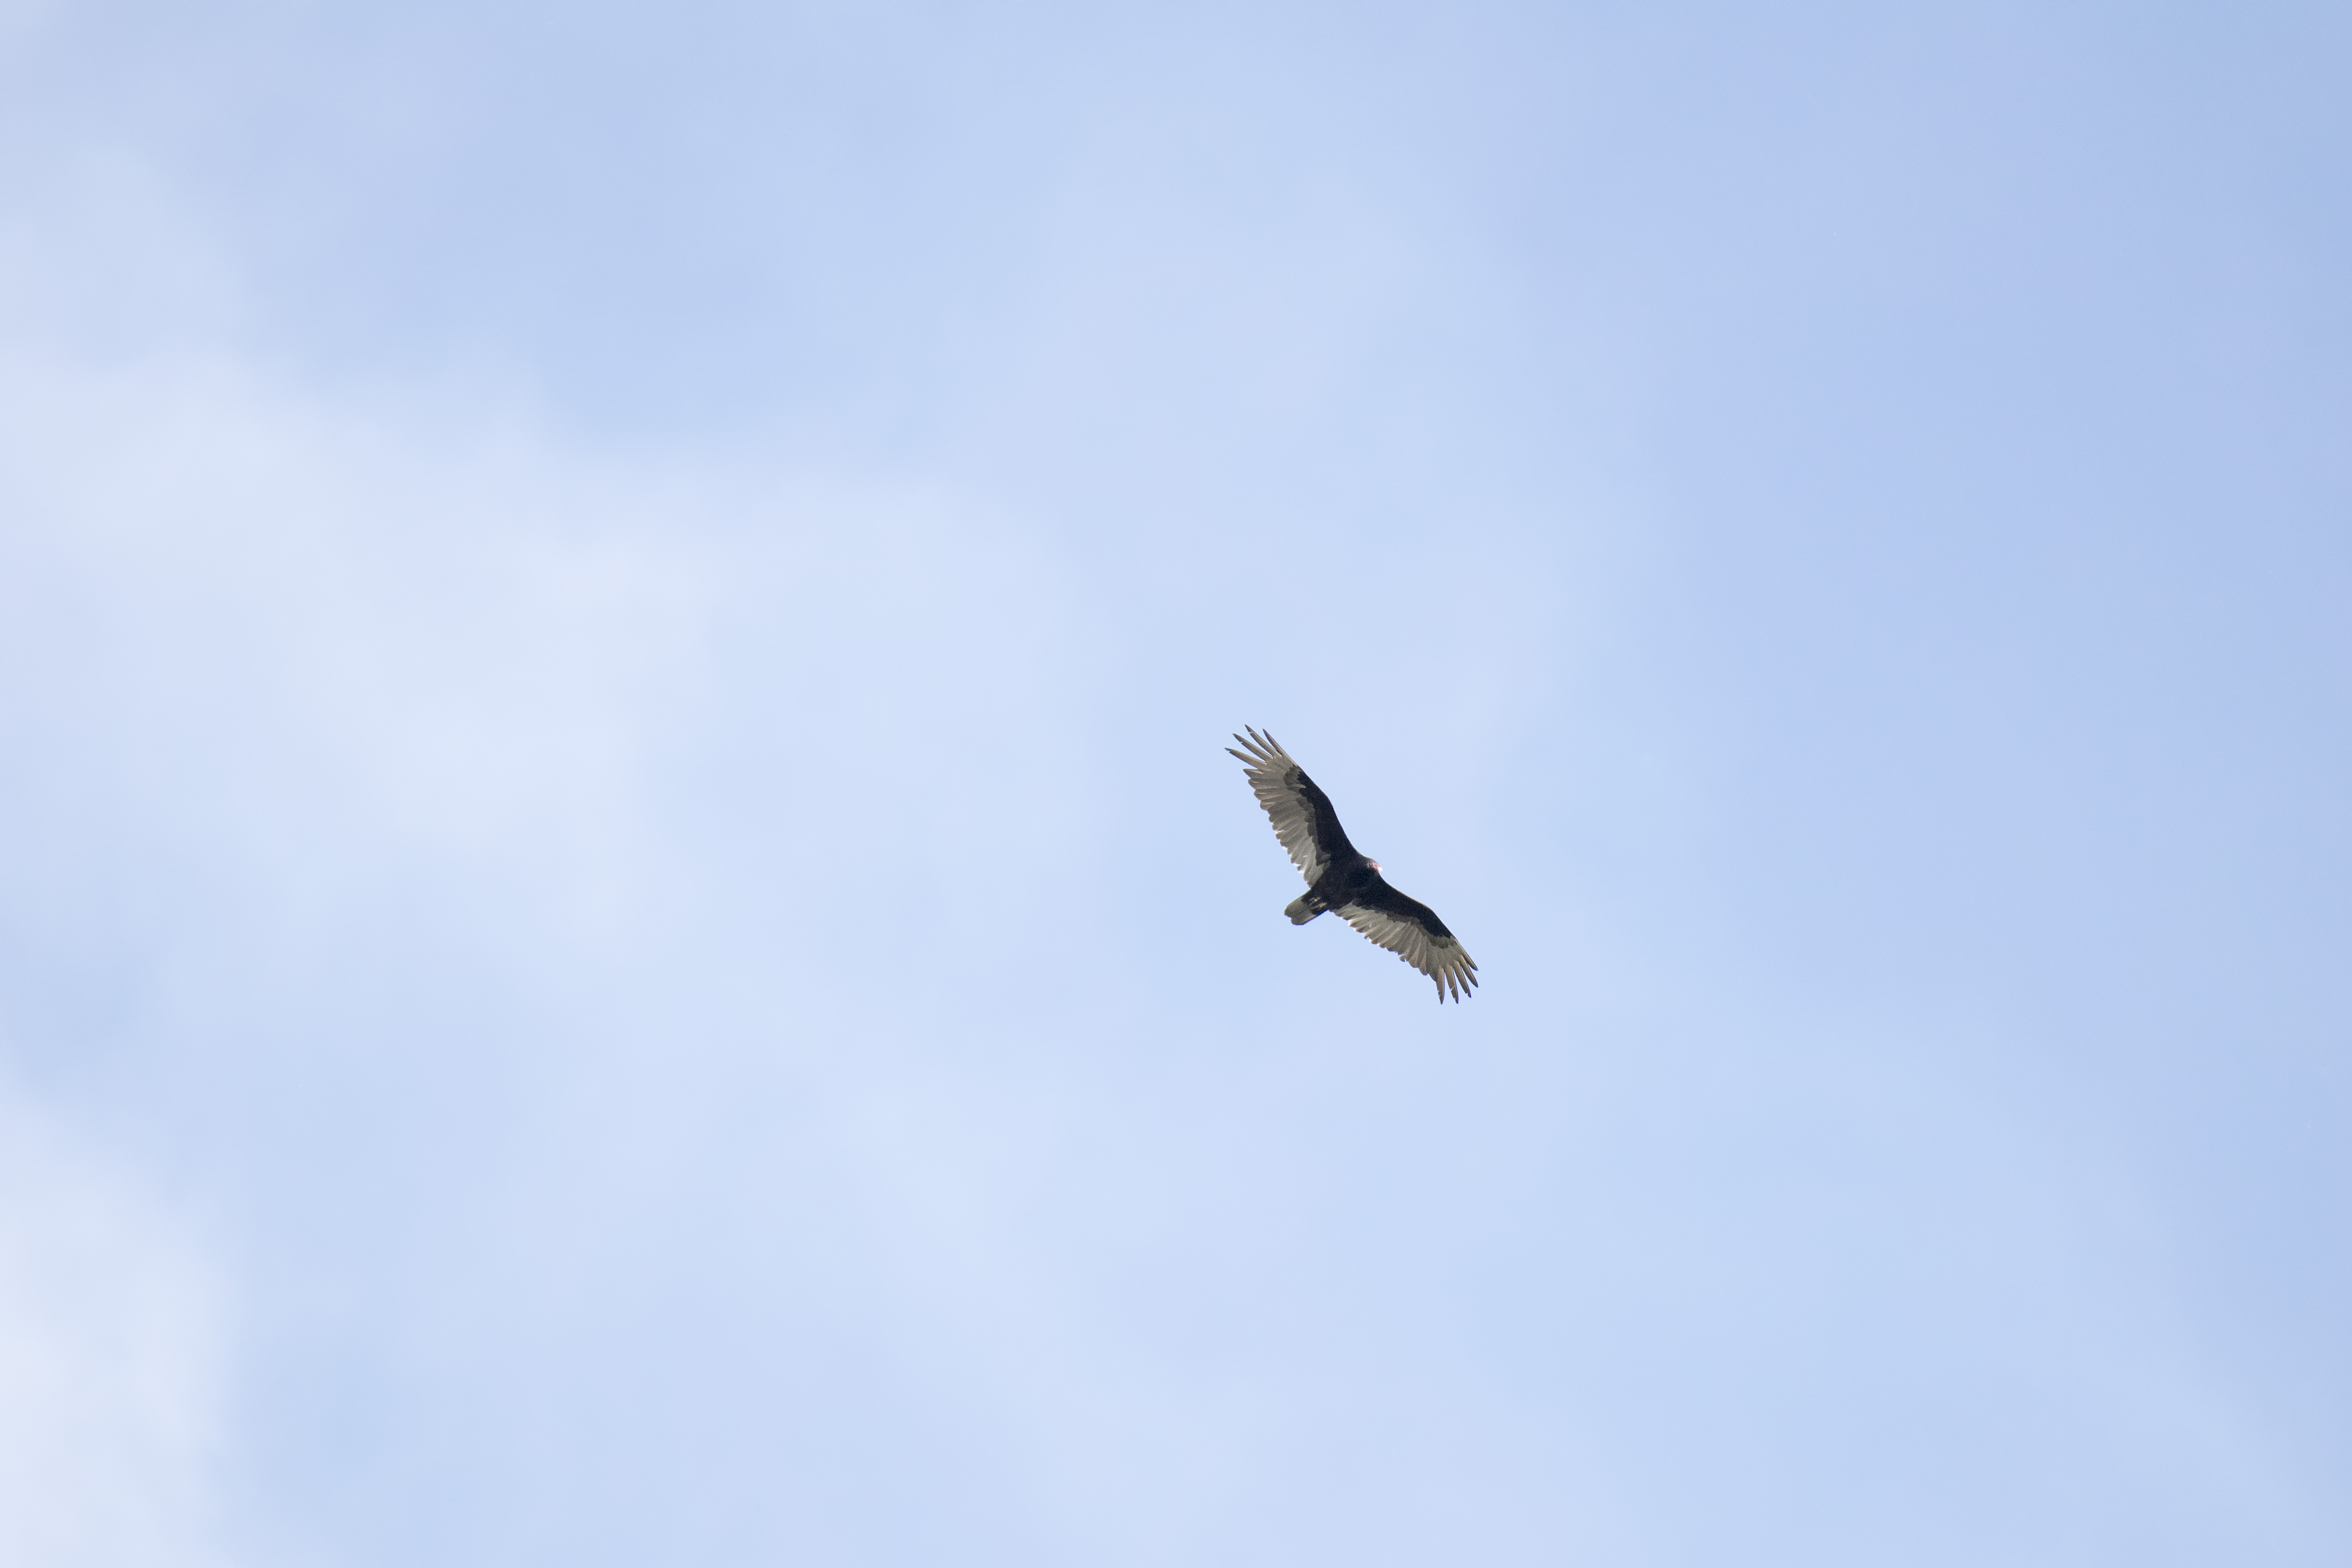
bird, wing, sky, seabird, flight, canada, turkey, a, vertebrate, rouge, quebec, vulture, sherbrooke, oiseau, urubu, tete, atmosphere of earth